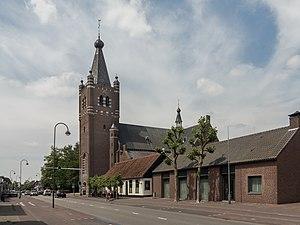
Chaam est un village situé dans la commune néerlandaise d'Alphen-Chaam, dans la province du Brabant-Septentrional. Le 1ᵉʳ janvier 2008, le village comptait 3 831 habitants.